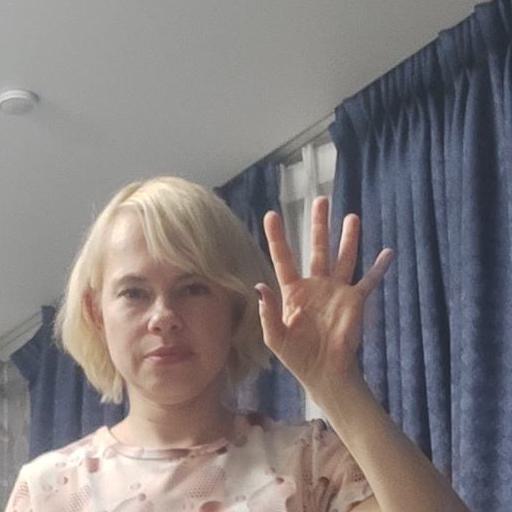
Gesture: palm